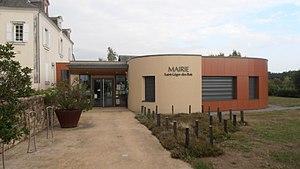
La mairie
Saint-Léger-des-Bois est une ancienne commune française située dans le département de Maine-et-Loire, en région Pays de la Loire, devenue le 1ᵉʳ janvier 2019 une commune déléguée de la commune nouvelle de Saint-Léger-de-Linières.